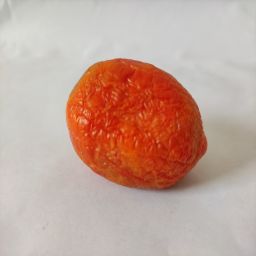
Crop: Tomato
Quality: Old